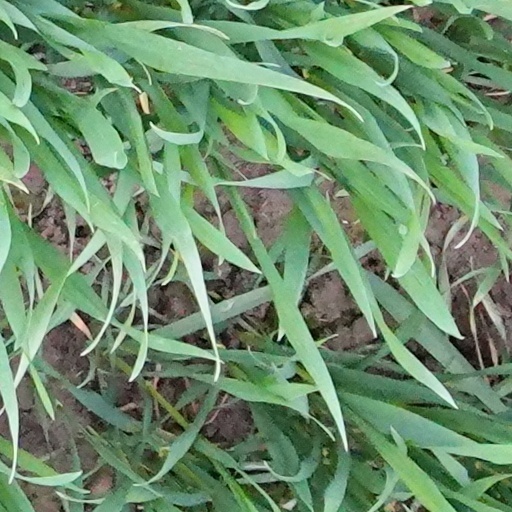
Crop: wheat